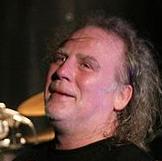
Age: 49